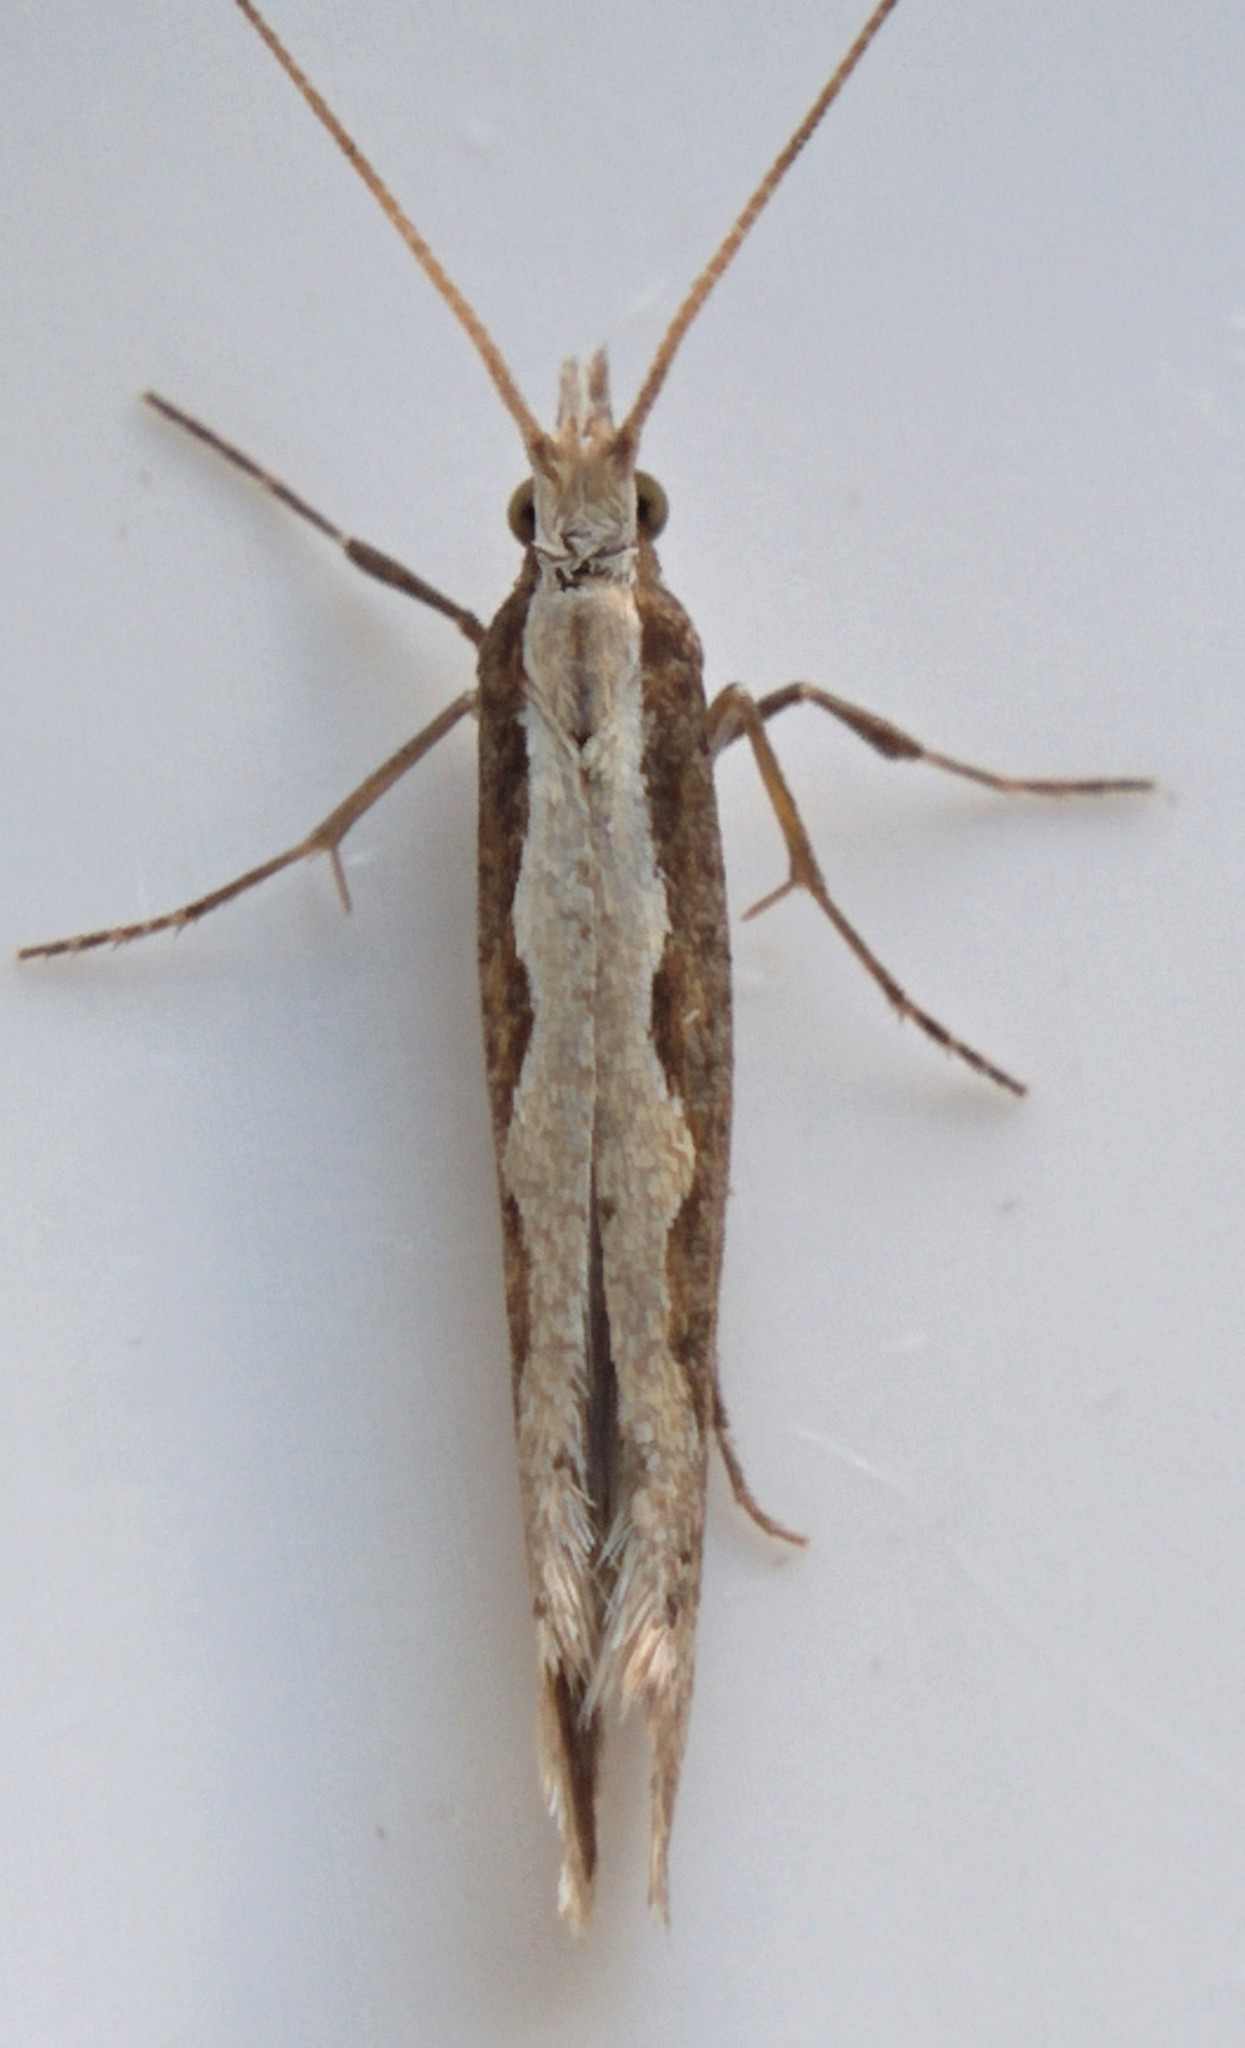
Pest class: diamondback_moth